Angus Lewis Macdonald

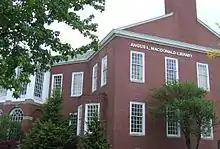
Macdonald had a lifelong relationship with his alma mater. This library at St. Francis Xavier University is named after him.

Angus Lewis Macdonald was born August 10, 1890, on a small family farm at Dunvegan, Inverness County, on Cape Breton Island. He was the son of Lewis Macdonald and Veronique "Veronica" Perry, and the ninth child in a family of 14. His mother was from a prominent Acadian family on Prince Edward Island and his maternal grandfather was politician Stanislaus Francis Perry. His father's family had emigrated to Cape Breton from the Scottish Highlands in 1810. The Macdonalds were devout Roman Catholics as well as ardent Liberal Party supporters.